United States recognition of the Golan Heights as part of Israel

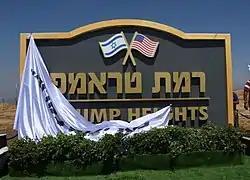

On April 23, 2019, Israel Prime Minister Benjamin Netanyahu announced that he will bring a resolution for government approval to name a new community in the Golan Heights after Trump. On June 16, 2019, Israel announced the establishment of Trump Heights, a planned settlement in the Golan Heights.